Diriyah pact

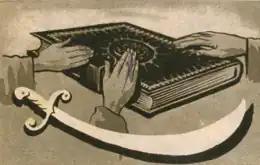
A 20th century illustration of the Diriyah pact

Fahd Al-Hawas, Director of the Department of Antiquities in Old Diriyah, says: “When the great religious reformer Sheikh Muhammad bin Abdul Wahhab came to Diriyah in the year 1745, and he met its then prince, Muhammad bin Saud, who ruled Diriyah for forty years from 1725 to 1765, including 20 years before meeting Sheikh Muhammad bin Abdul-Wahhab, and they agreed on the Diriyah pact, which stipulated jihad for the sake of God, upholding the word of monotheism, enjoining good and forbidding evil, and fighting heresies and superstitions. Imam Muhammad bin Saud pledged to protect and defend this call. With this historical pact, Diriyah, an Arab Islamic capital emerged there, extending its influence over most of the Arabian Peninsula.